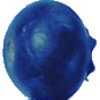
Label: Huckleberry 1